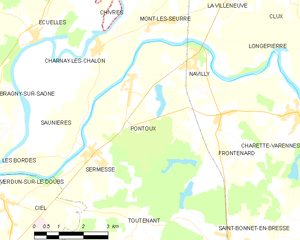
Carte des communes françaises